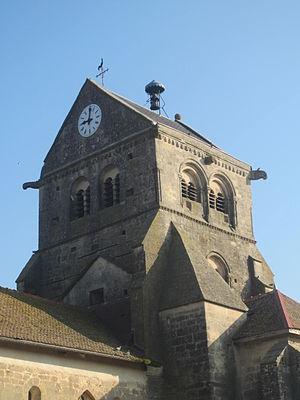
La base du clocher, couvert d'une bâtière à versants bien incliné
Saint-Vrain est une commune française, située dans le département de la Marne en région Grand Est, à l'écart des grands axes.